Walter Hassan

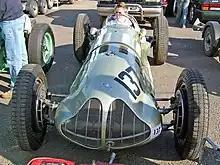
1938 E-Type chassis no. GP1, raced by H.L. Brooke, Leslie Johnson, Reg Parnell, Peter Walker and Peter Whitehead

Hassan then spent time at Raymond Mays' ERA at Bourne in Lincolnshire working there with Peter Berthon on engine development and at Brooklands with Thompson and Taylor on ERA chassis development.